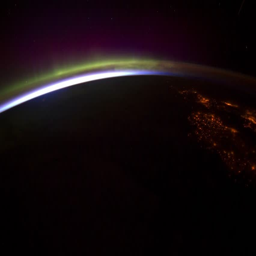
planet earth seen over the earth